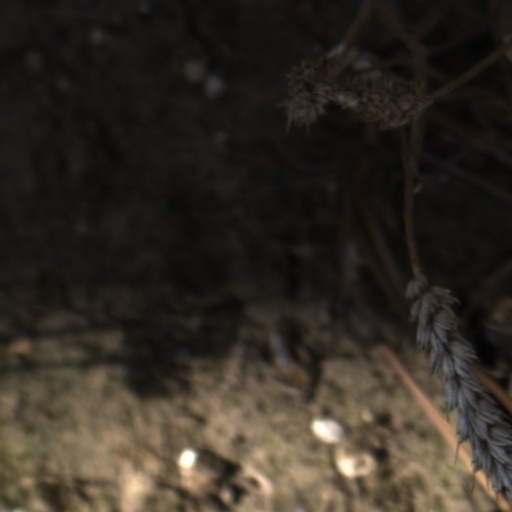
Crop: wheat